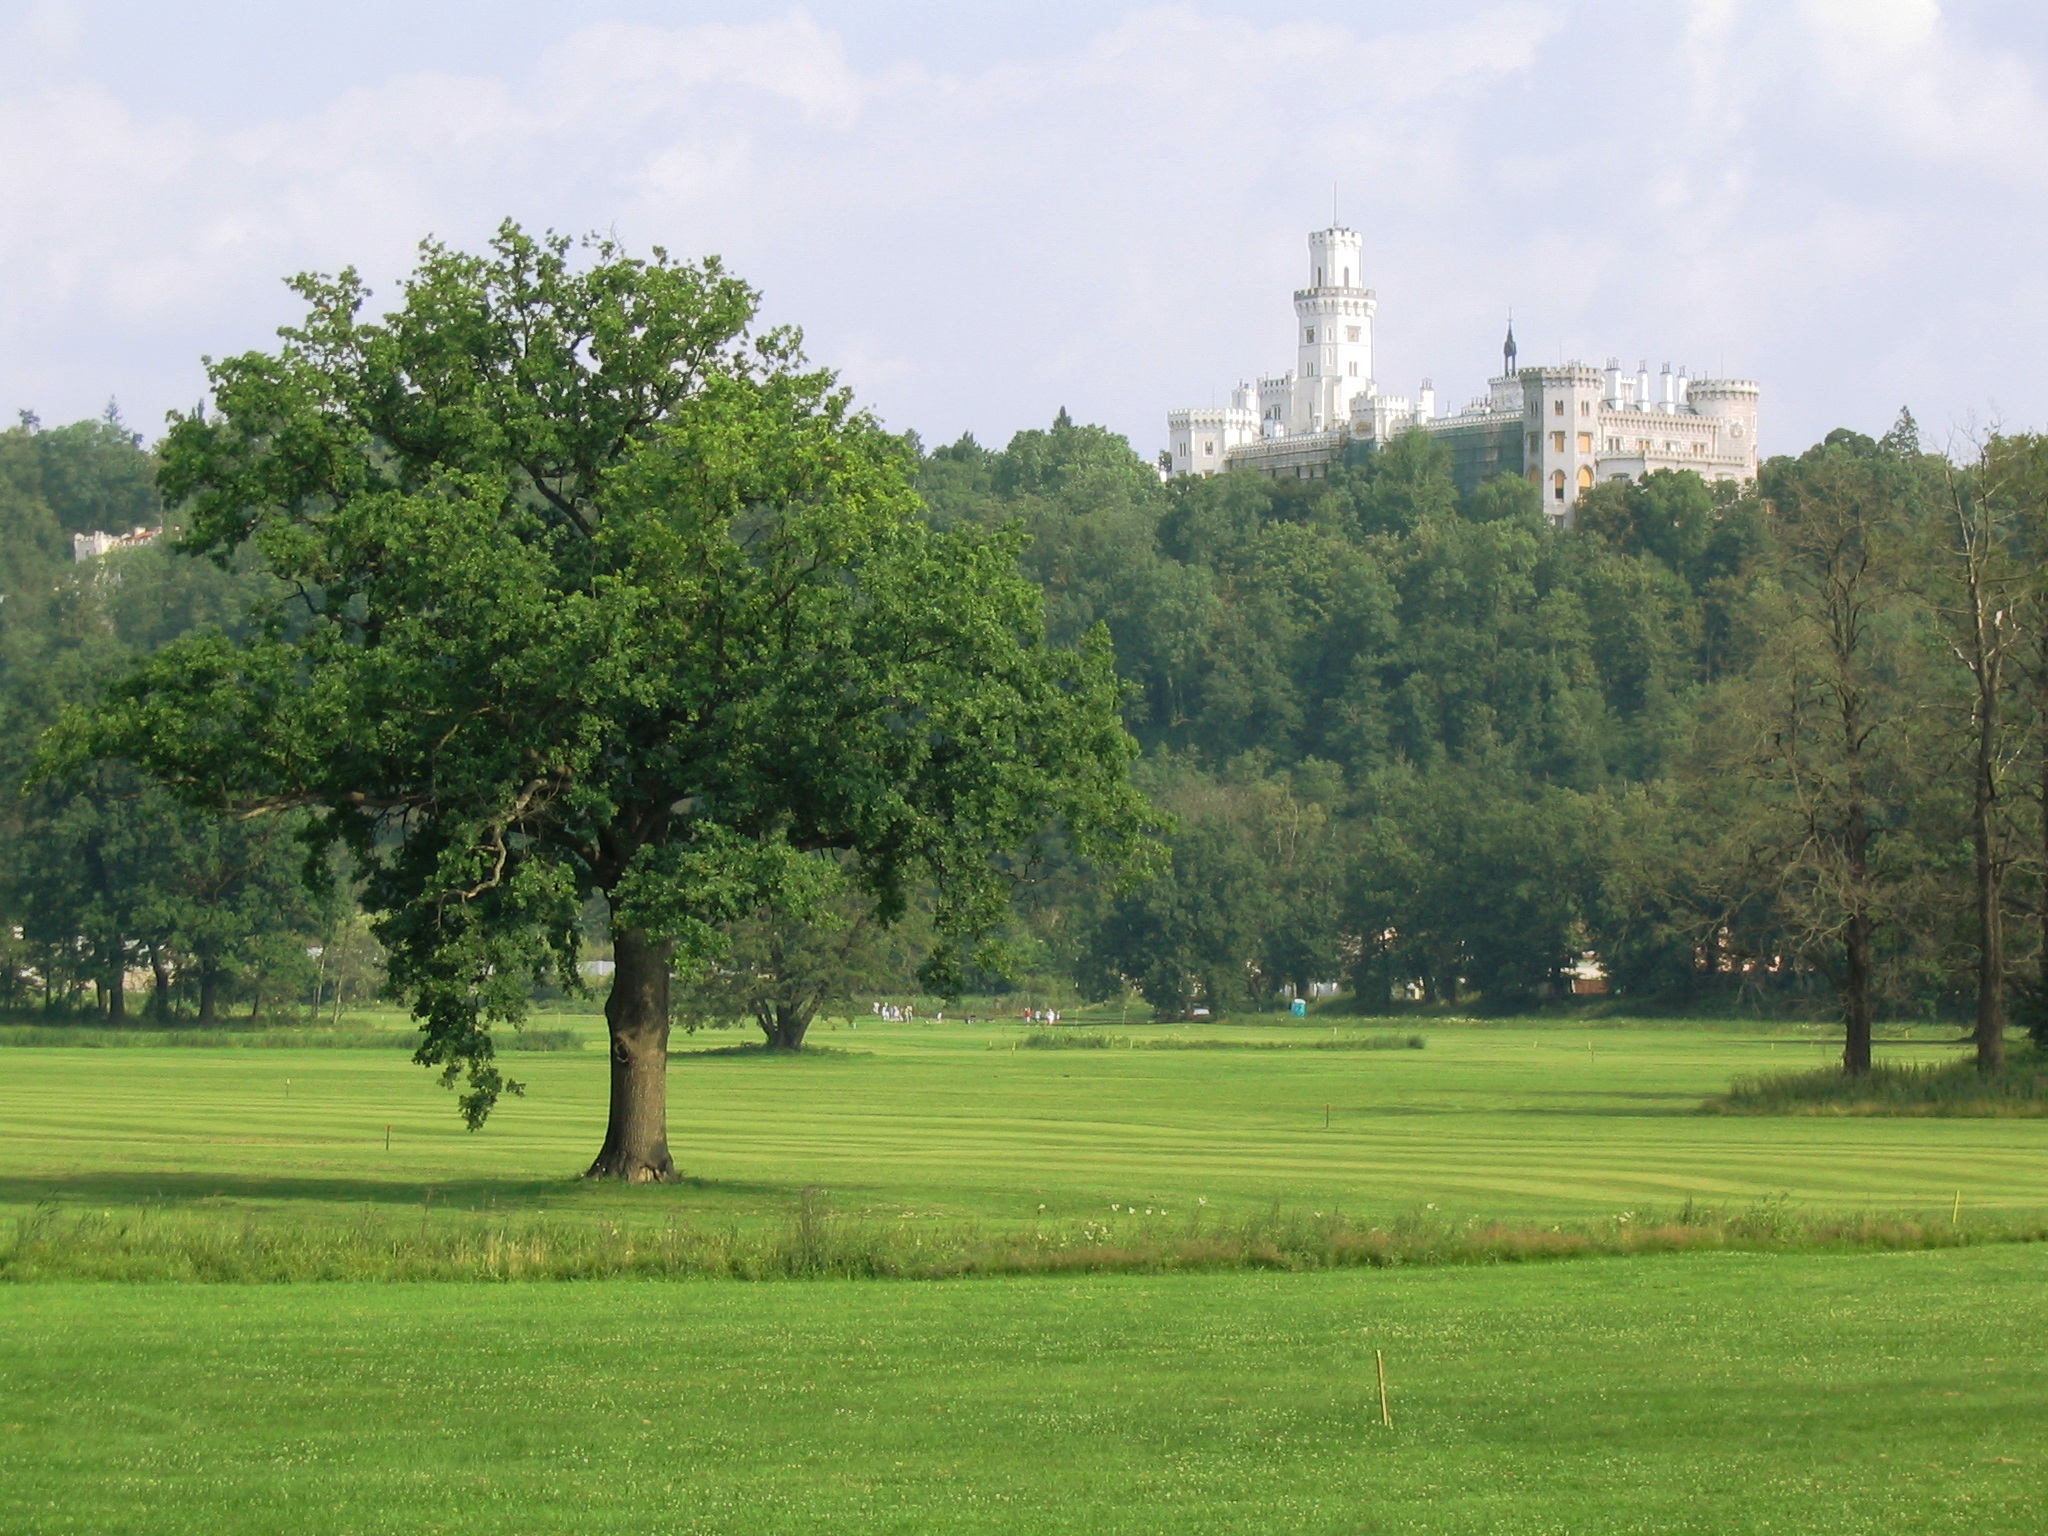
landscape, tree, grass, structure, plant, field, lawn, meadow, prairie, hill, flower, green, pasture, park, castle, plain, golf course, golf club, grassland, czech republic, rural area, hluboka, natural environment, woody plant, sport venue